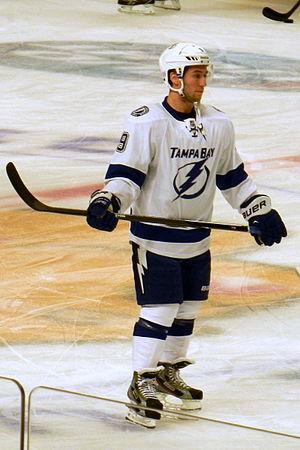
Tyler Johnson est un joueur professionnel américain de hockey sur glace. Il évolue au poste d'attaquant.
Les séries éliminatoires de la Coupe Stanley 2015 sont la partie finale de la saison de hockey sur glace de la Ligue nationale de hockey et font suite à la saison régulière 2014-2015. Les premiers matchs ont lieu le 15 avril 2015.